Campbell's Kids

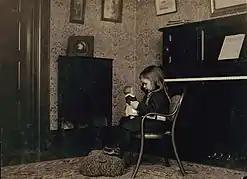
Little girl conversing with a Campbell Kid doll

In the twentieth century, there was a campaign to improve sanitation standards in all spheres of American life. Advertising played a significant role in bringing the issue to the American public. Many companies during the period produced goods that they claimed would help fight disease. In Campbell’s early advertising campaigns, the company addressed women consumers and attempted to create insecurities about their roles as mothers and homemakers within a changing modern America. Campbell soup, the ads promised, would not only be convenient, but it also was a healthy choice for their children. The soups are “healthful, wholesome, and absolutely dependable” and “are the result of combining goodness and quality in materials, with conscience in the making,” an ad from 1906 explains (Fig 9). Previously women relied on local grocers to ensure the nutrition and safety of the food they fed their children, but in the modern age, advertising acquired the role. One of the most consistent food advertising messages that targeted mothers was about their children’s health. Chubby, happy, healthy children were used to advertise the health benefits of a product to mothers, as the woman would imagine her own child among the cheerful figures. The Campbell Kids epitomized this strategy, and they guaranteed that with help of Campbell’s soup, the consumer’s children would withstand disease.